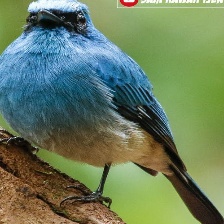
Species: INDIGO FLYCATCHER
Scientific name: EUMYIAS INDIGO